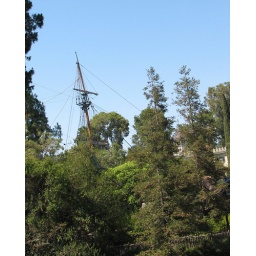
ship in trees